Samson Burke

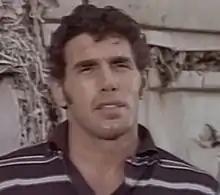
Burke in "Torture Me But Kill Me with Kisses" (1968)

Samson Burke (born Samuel Burke; 6 April 1930) is a Canadian bodybuilder, swimmer, wrestler and actor.